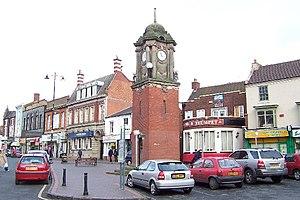
Wednesbury est une ville anglaise, située dans le district métropolitain de Sandwell, dans les Midlands de l'Ouest. Au moment du recensement de 2001, elle comptait 24 337 habitants.